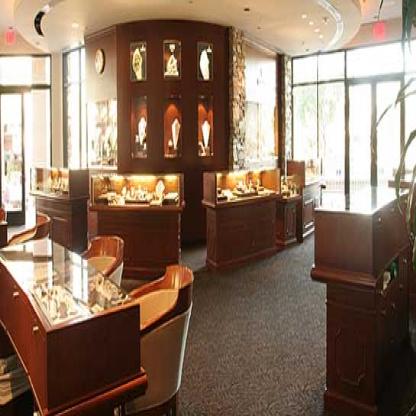
Scene: Indoor